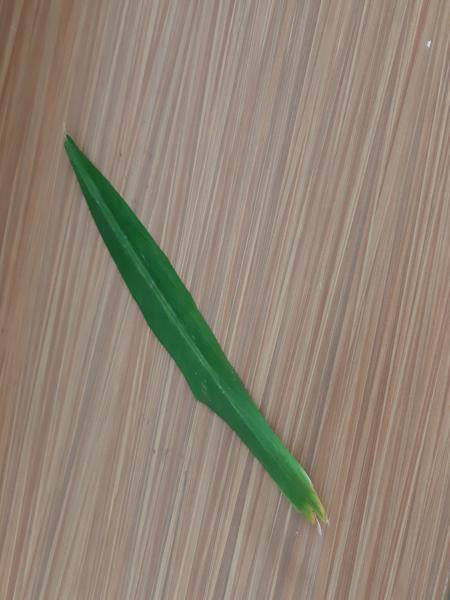
Plant: Ginger